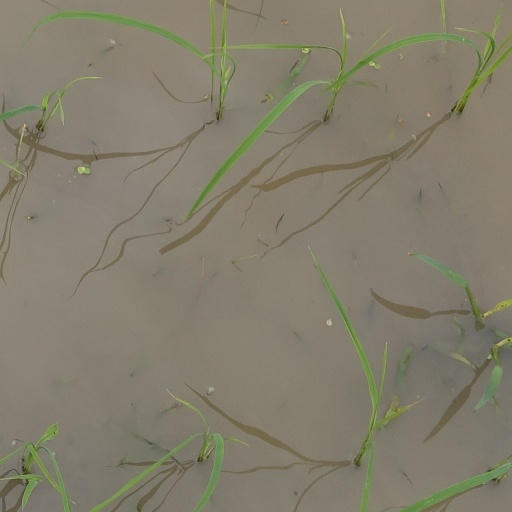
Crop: rice